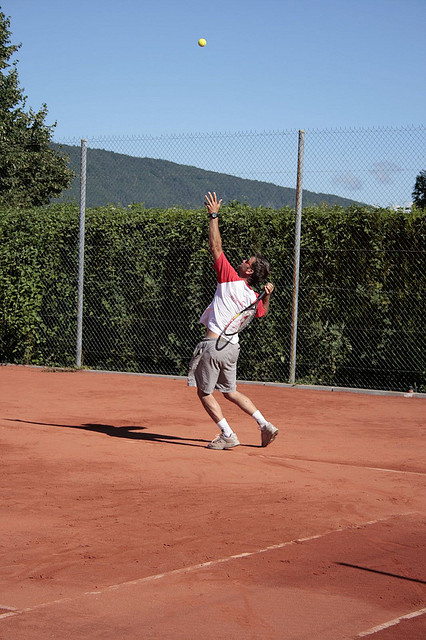
một người đàn ông đang quan sát quả bóng để phát bóng ở trên sân tennis